Cisco Oil Field

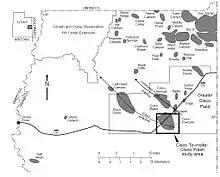
Cisco Springs Oil Field in relation to other fields in the area and along the Cottonwood Creek Anticline

Cisco Oil Field is an oil field located in Grand County, Utah. The field was discovered in 1924 in the now abandoned town of Cisco, Utah. It is one of the oldest oil fields in the state of Utah. The field has been developed intermittently since then with the discovery of several small accumulations of oil. The field lies along a larger feature known as the Uncompahgre Uplift which is a boundary between Paradox Basin, the Uintah Basin and the Piceance Basin.